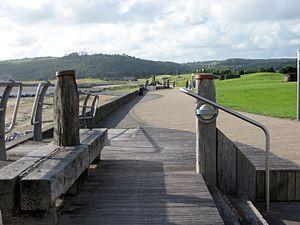
Llanelli [ɬaˈnɛɬi] est une ville côtière située au pays de Galles, dans le Carmarthenshire. Elle est notamment connue pour son équipe de rugby à XV et pour la production de fer-blanc. Avec 49 591 habitants, c'est la septième ville du pays de Galles et la plus grande ville du comté. Selon le recensement de 2001, environ 30 % de la population comprend la langue galloise. Au milieu du XXᵉ siècle, Llanelli était la plus grande ville au monde où plus de la moitié de la population parlait une langue celtique.